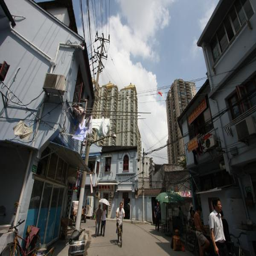
picture of modern buildings overlooking the old part